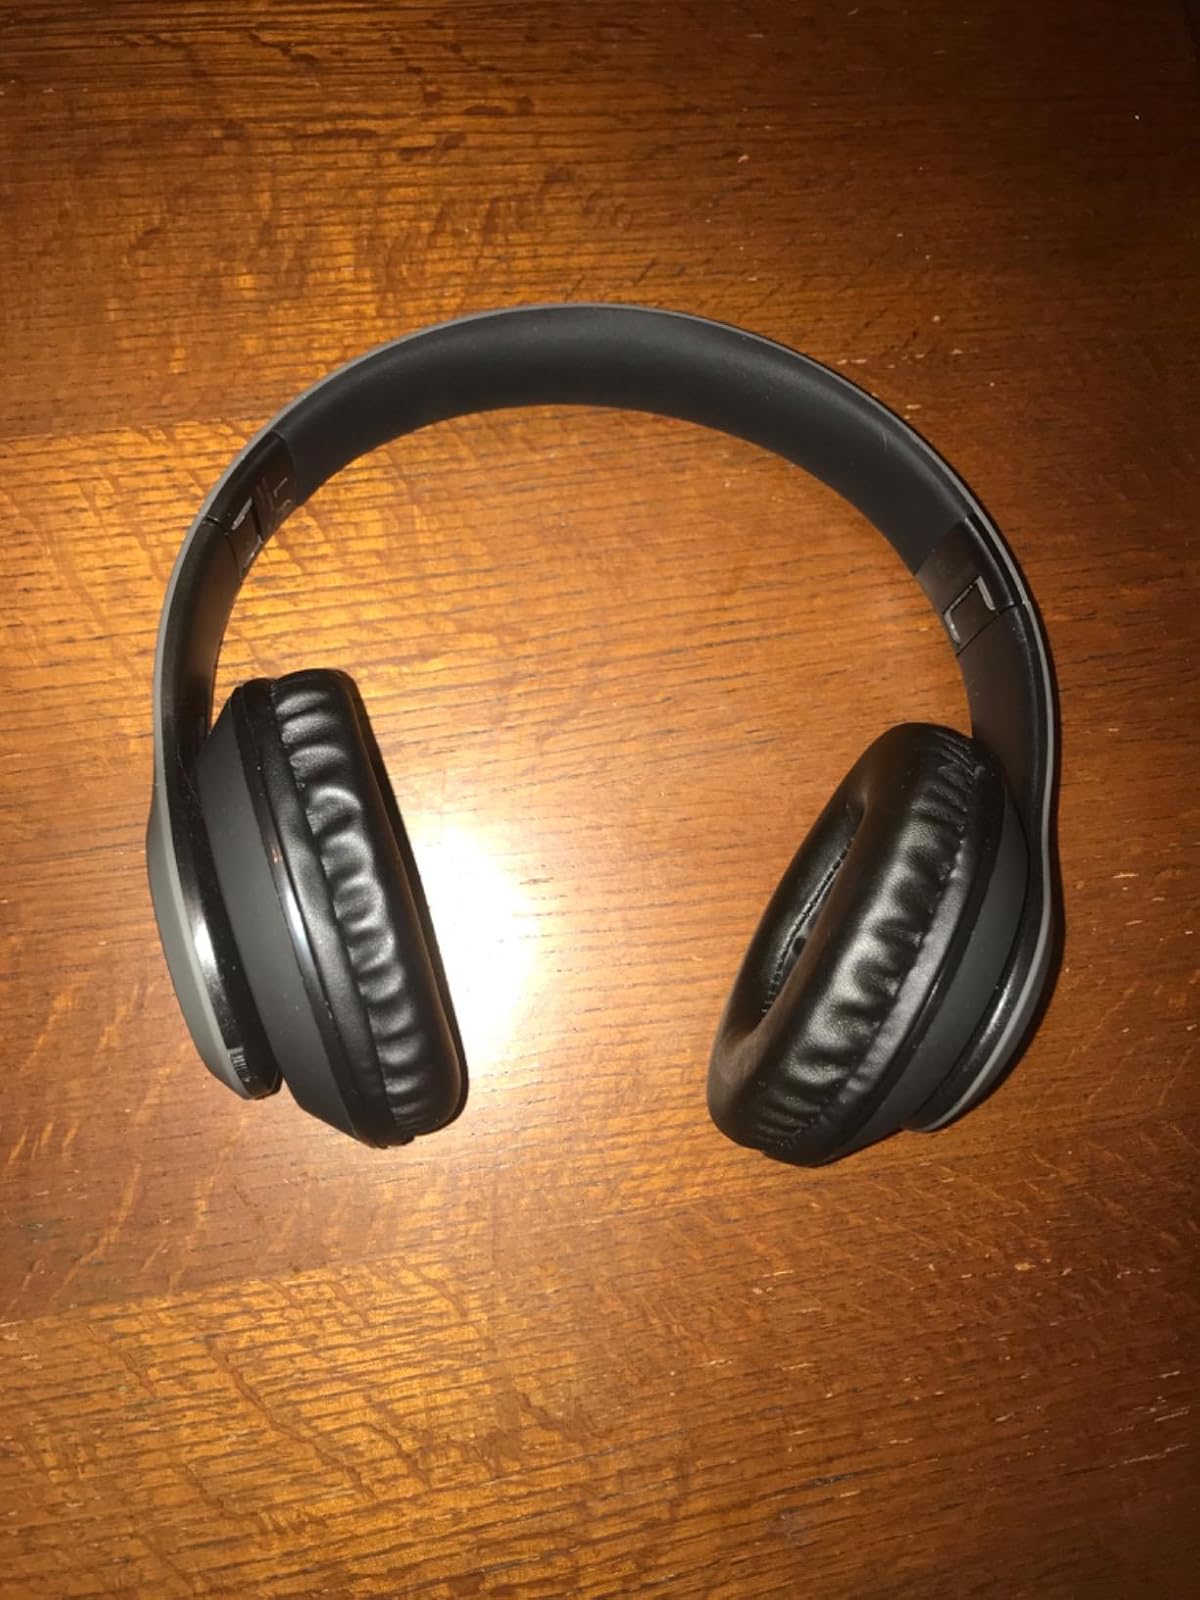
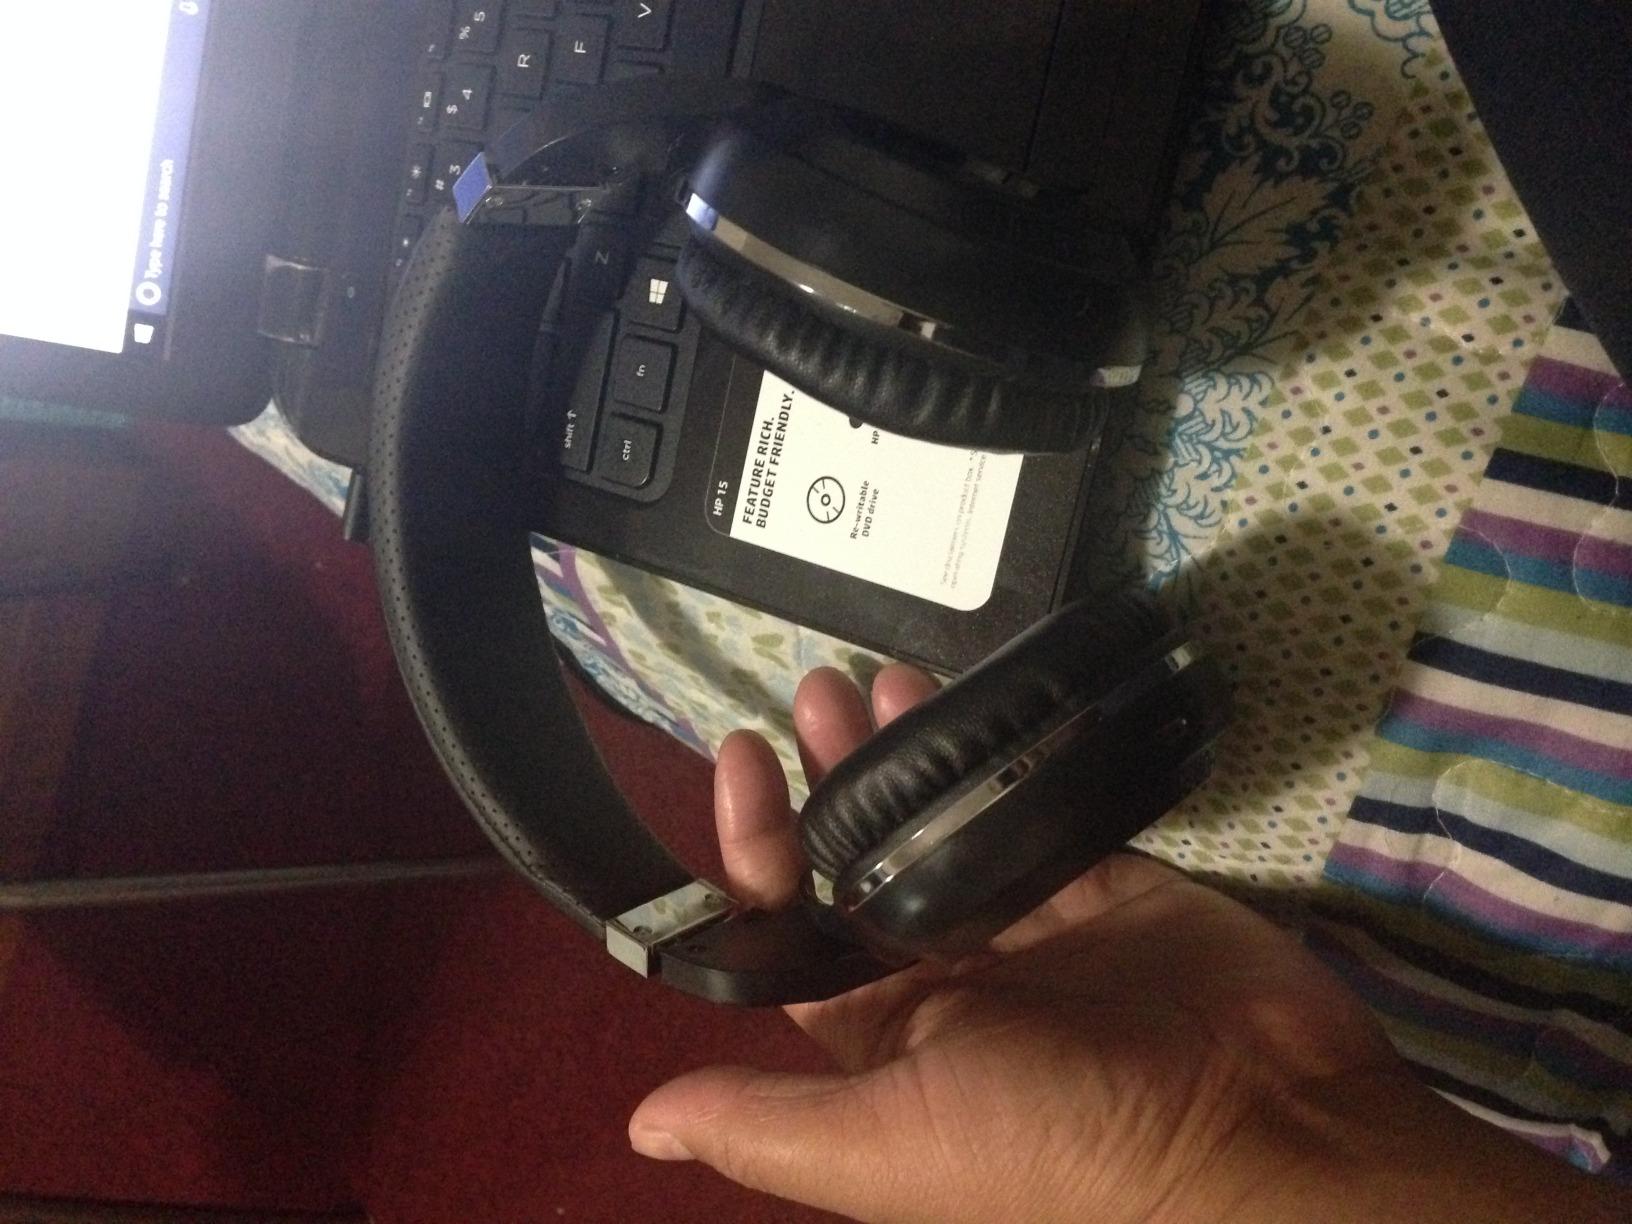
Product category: headphones
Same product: no